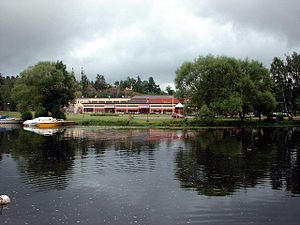
Svartån (Östergötland)
Svartån ved havnen i Tranås
Svartån er en å dere løber i det nordlige Småland og den vestlige del af Östergötland. Dens kilder ligger nær Ormaryd, ca 10 km øst for Nässjö. Den løber først gennem Aneby, hvor den danner vandfaldet Stalpet. Efter at have passeret Gripenberg og Tranås løber Svartån ud i søen Sommen. Derefter fortsætter den mod nord gennem Boxholm, Strålsnäs, Mjölby og forbi Sya, hvorefter den løber ud på Østgötasletten. Udmundingen i søen Roxen ved Nybro er en kendt fuglelokalitet og området er naturreservat. Roxen afvandes til Motala ström. Svartån er 165 km lang og den har et afvandingsområde på 3.410 km², hvilket gør Svartån til Motala ströms største biflod. Svartåns største biflod er Lillån, som munder ud i Svartån ved Ledberg cirka 10 km før Svartåns udmunding i Roxen.